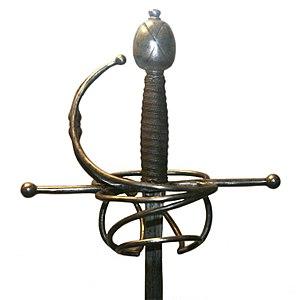
L’épée est une arme blanche à double tranchant composée d'une lame droite en métal pourvue le cas échéant d'une gouttière, d'une poignée et, à certaines époques, d'une garde protégeant la main et d'un pommeau.